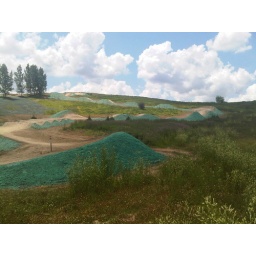
4 cross course at McLennan bike park in Kitchener